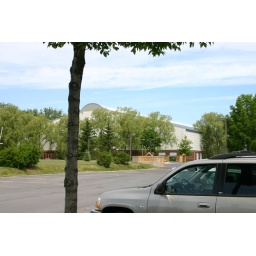
building in the back ground is the field house